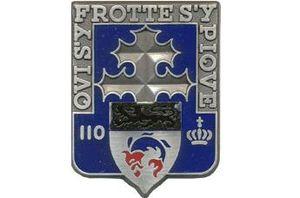
Insigne régimentaire du 110e régiment d'infanterie (France).
Le 110ᵉ régiment d'infanterie, est un régiment d'infanterie de l'Armée de terre française créé sous la Révolution à partir du régiment colonial du Port au Prince, régiment français d'Ancien Régime.
« Qui s'y frotte s'y pique » est une expression apparue à la fin du XVIᵉ siècle et erronément attribuée comme devise des ducs d'Orléans et du roi de France Louis XII. Si la figure associée à la devise est bien un porc-épic, la devise latine originale qui date de la fin du XIVᵉ siècle était différente : « Cominus et eminus » signifie en effet « de près et de loin ».
Les forces armées françaises présentes en Allemagne ont connu plusieurs appellations : troupes d'occupation en Allemagne de 1945 à 1949, forces françaises en Allemagne de 1949 à 1993, forces françaises stationnées en Allemagne de 1993 à 1999 et enfin forces françaises et l'élément civil stationnés en Allemagne depuis 1999.